Teenage Mutant Ninja Turtles: Mutant Mayhem

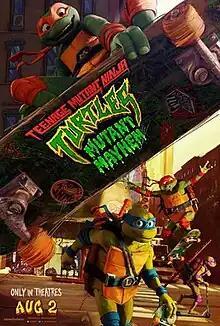
Theatrical release poster

Teenage Mutant Ninja Turtles: Mutant Mayhem is a 2023 American animated superhero film based on the "Teenage Mutant Ninja Turtles" characters created by Peter Laird and Kevin Eastman. A reboot of the "Turtles" film series, it was directed by Jeff Rowe and Kyler Spears, and written by Seth Rogen, Evan Goldberg, and Rowe. It stars the voices of Micah Abbey, Shamon Brown Jr., Nicolas Cantu, and Brady Noon as the Turtles, alongside Ayo Edebiri, Maya Rudolph, John Cena, Rogen, Rose Byrne, Natasia Demetriou, Giancarlo Esposito, Jackie Chan, Ice Cube, and Paul Rudd. The story follows the Turtles as they seek acceptance and pursue a mysterious crime boss, Superfly, and his gang of mutants.